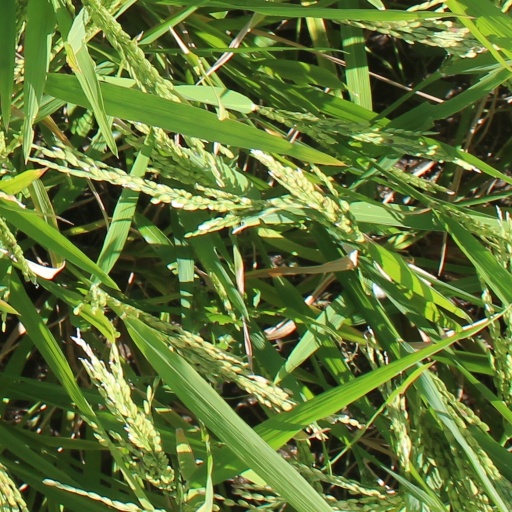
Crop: rice